Louie Kelcher

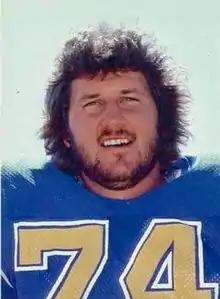
Kelcher with the Chargers 1982

Louis James Kelcher (born August 23, 1953) is an American former professional football player who was a defensive tackle in the National Football League (NFL), spending most of his career with the San Diego Chargers. He was a four-time All-Pro and a three-time Pro Bowl selection. Kelcher was inducted into the Chargers Hall of Fame and is a member of their 40th and 50th anniversary teams.